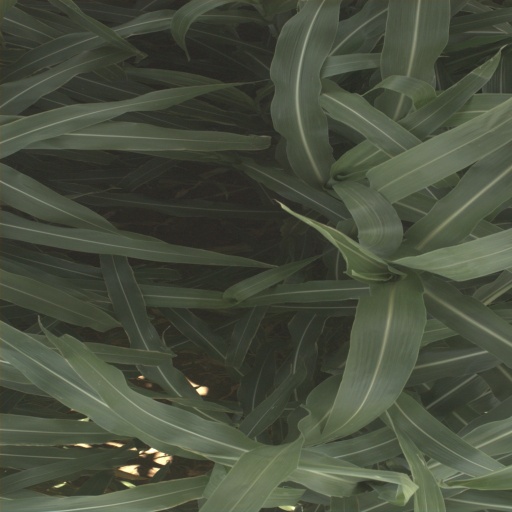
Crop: sorghum